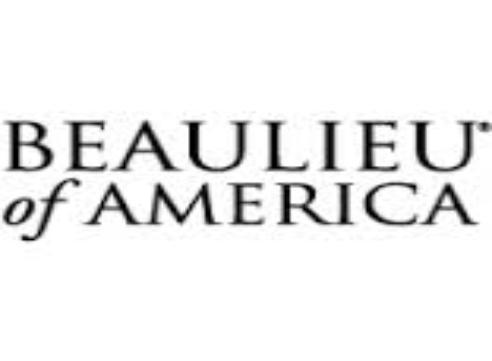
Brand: Beaulieu
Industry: Food